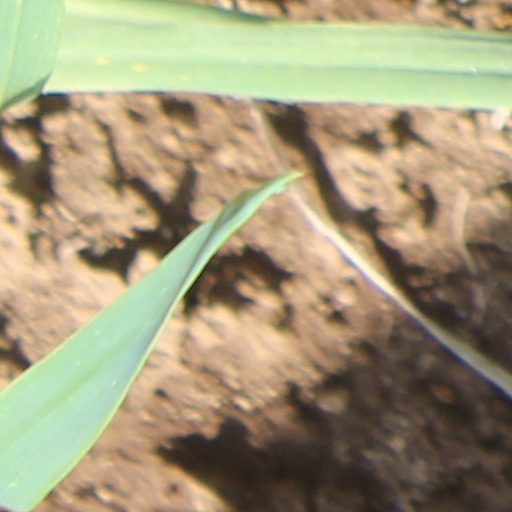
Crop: wheat